Tower Theatre (Fresno, California)

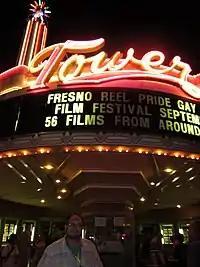
Theater entrance and neon lighting in 2011

The theater is located in a neighborhood eponymously named the "Tower District". It is located at the northwest corner of North Wishon and East Olive Avenues. The building occupies of ground in an arrowhead shape. The auditorium, which forms the shaft of the arrow, is situated at a 45° angle to the streets and the two wings of the building contain retail space. The theater and parking lot originally covered a full block. In 1964, a portion at the northeast corner was split off, leaving the theater property at . The separate parcel has been home to a service station and a restaurant. At the southwest corner is a non-contributing commercial building.